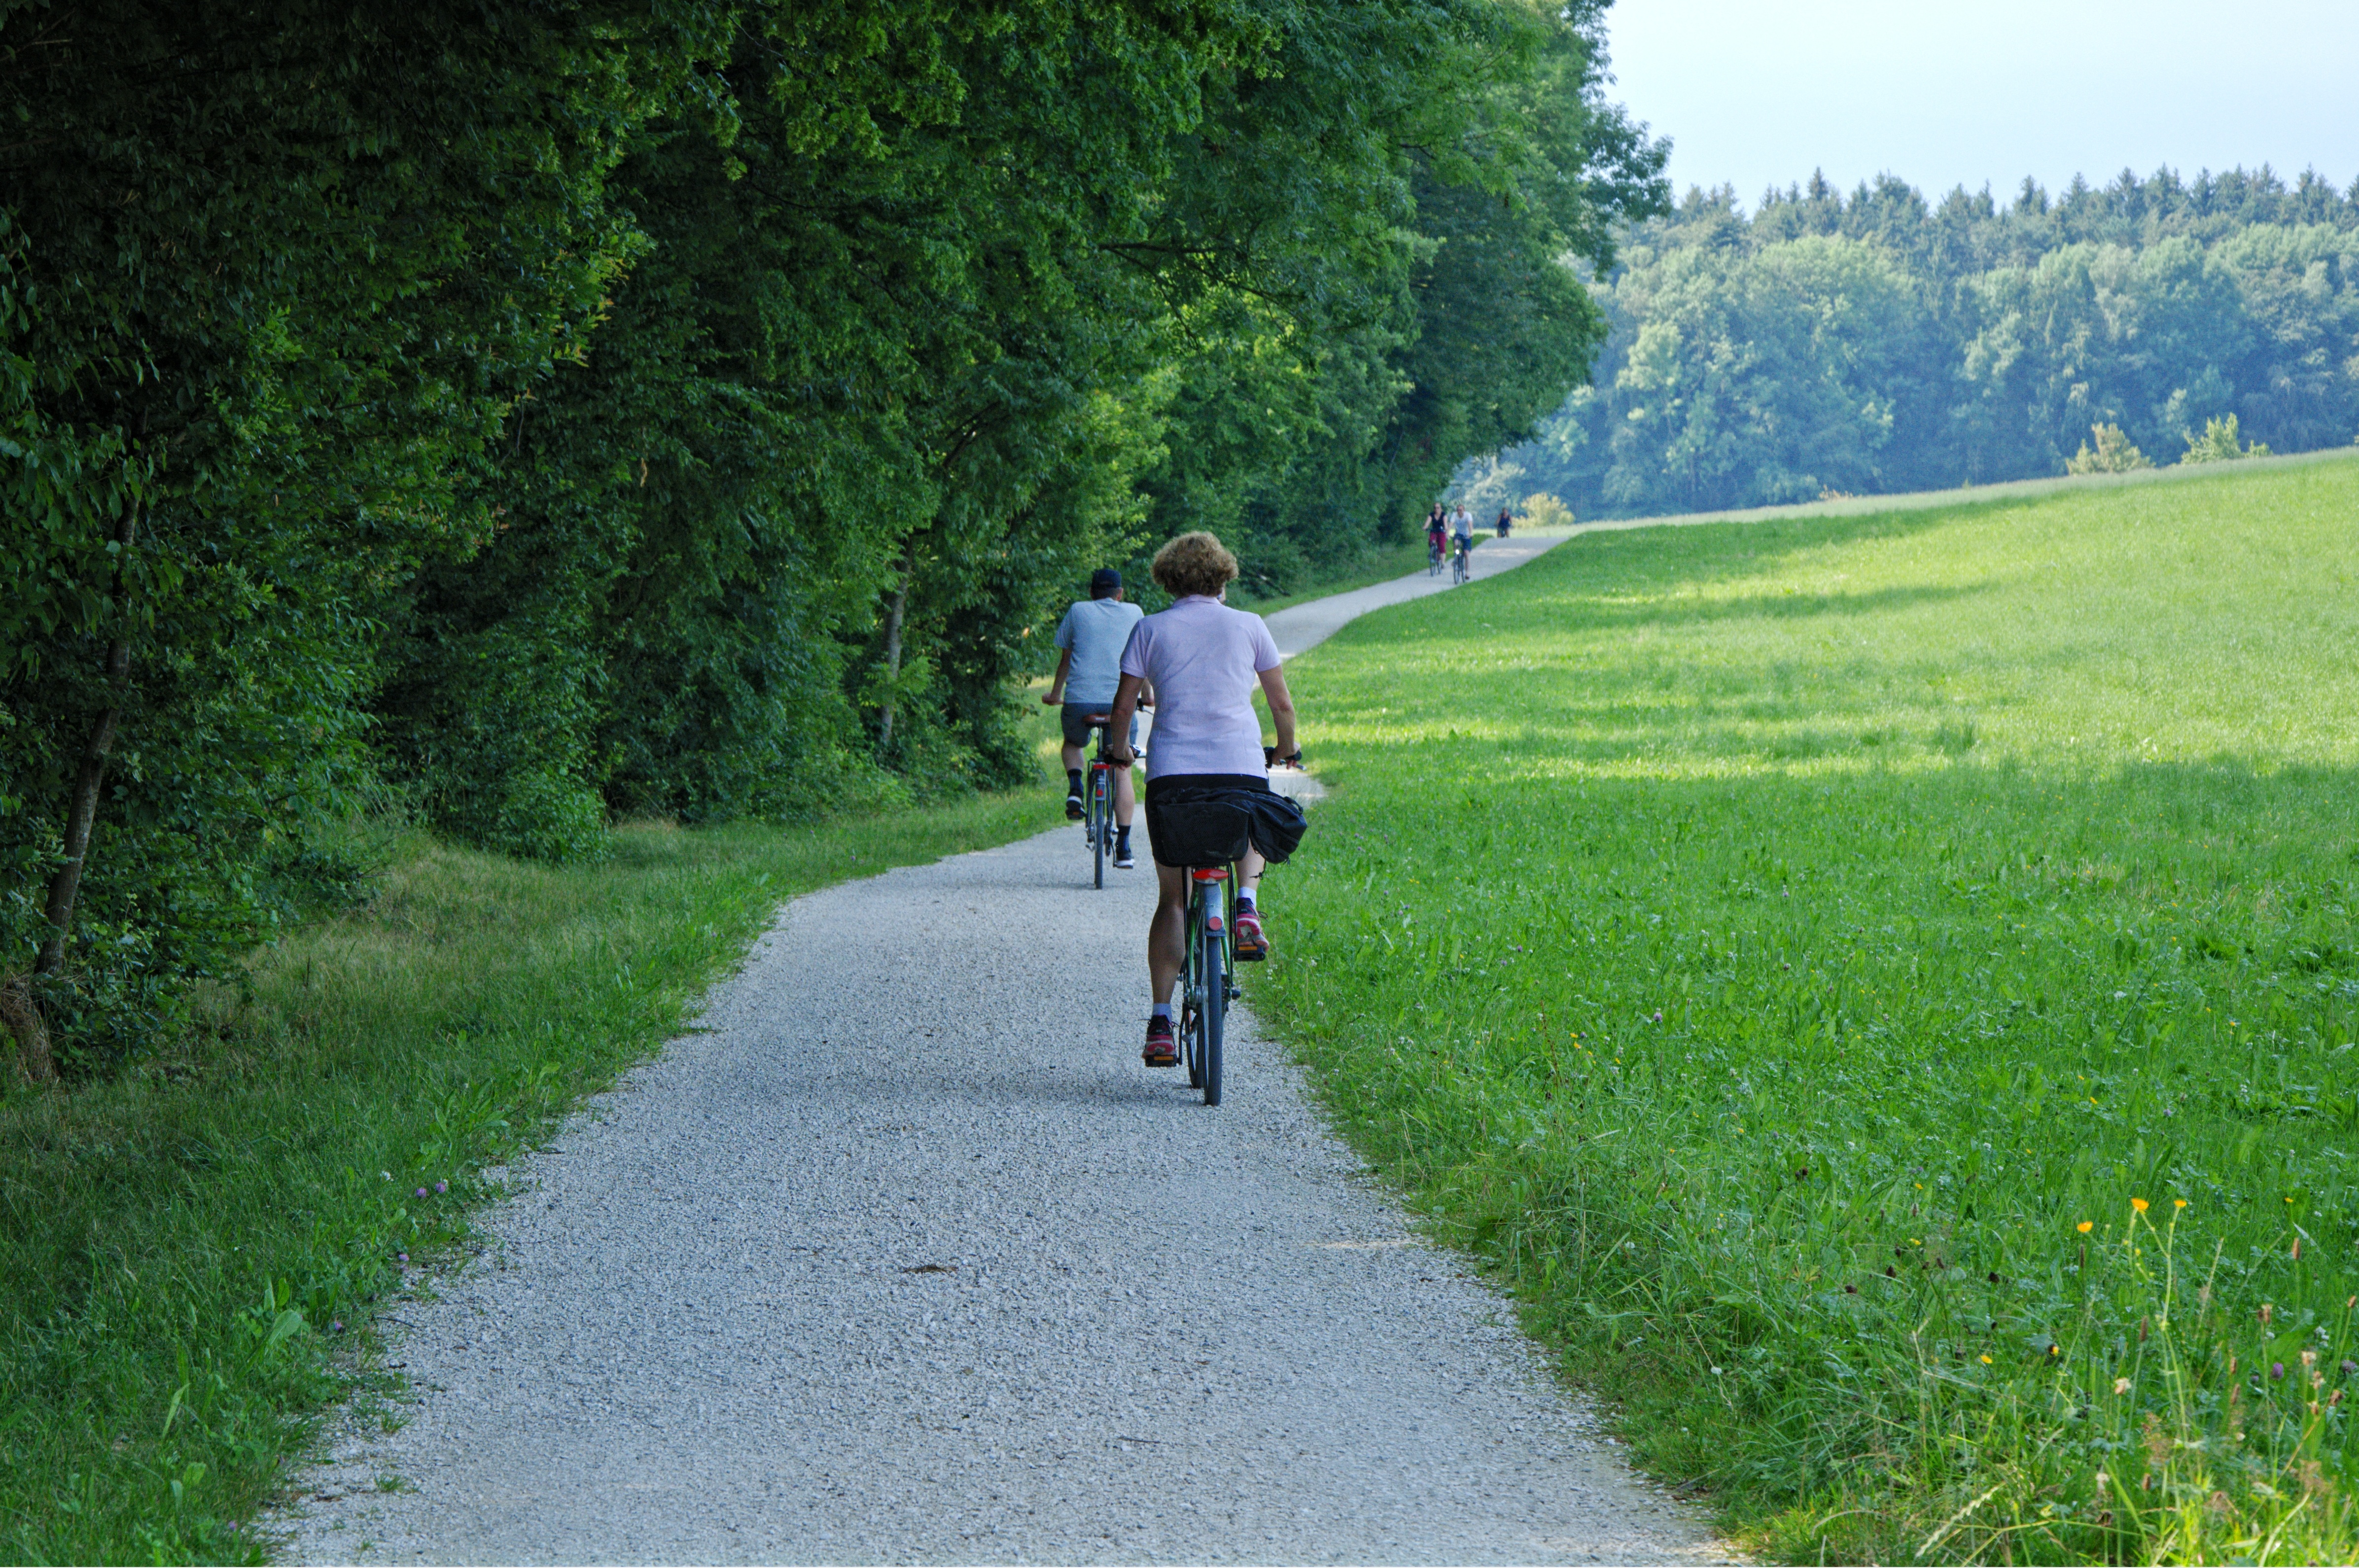
nature, walking, trail, traffic, meadow, bike, recreation, drive, human, jogging, leisure, cycle, cycling, sports, away, hobby, cyclists, more, recovery, cycle path, bicycle path, outdoor recreation, ultramarathon